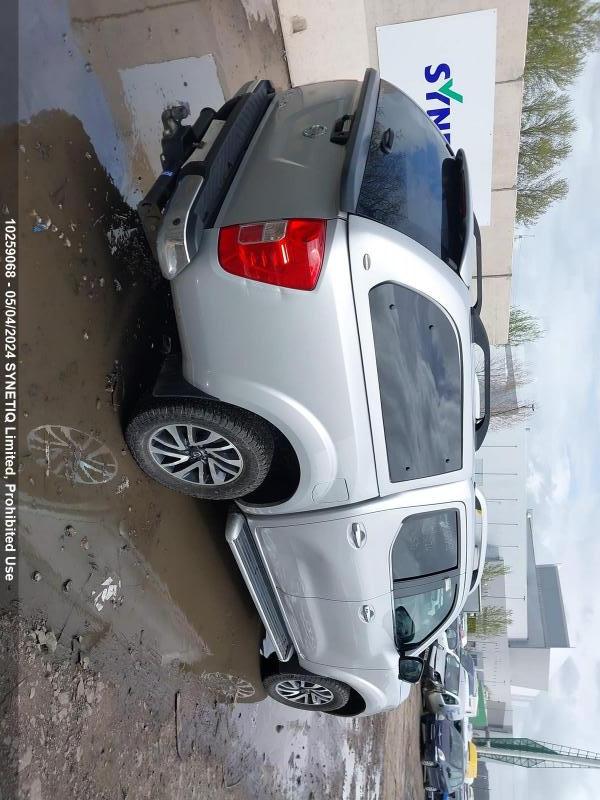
Aucun dommage détecté.
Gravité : aucun